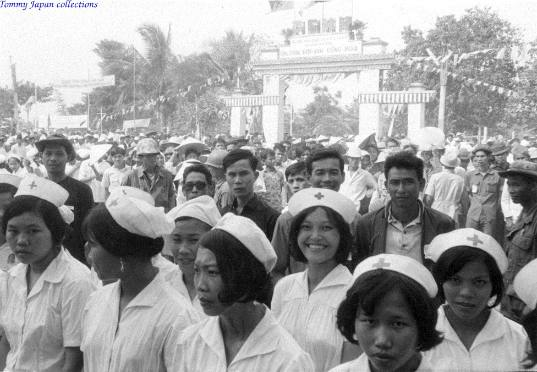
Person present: Yes